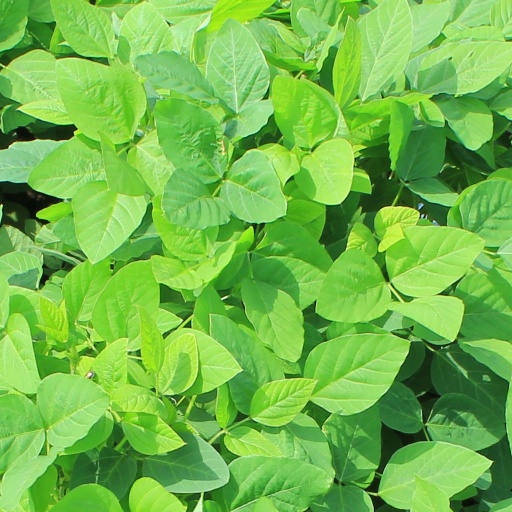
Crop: soybean